Rudolf Schenker

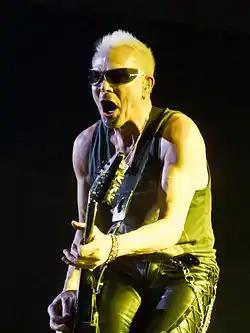
Schenker performing in 2014

Rudolf Schenker (born 31 August 1948) is a German guitarist and songwriter, best known as the founder and leader of the hard rock band Scorpions. He is the rhythm and lead guitarist, primary songwriter and the sole constant member of the band. He is also the CEO/owner-manager of the Scorpions Musik-Produktions-und Verlagsgesellschaft mbH (Scorpions music production and publishing company) and owner/founder of the Scorpio-Sound-Studios in Lower Saxony. He is the older brother of Michael Schenker.Schenker was awarded the City of Hanover Plaque as well as the Cross of Merit First Class of the Lower Saxony Order of Merit in 2000.